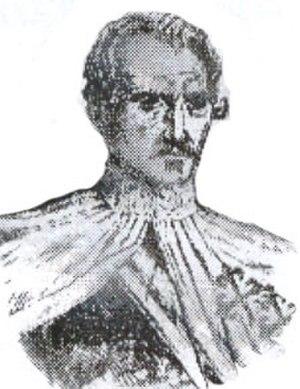
Sebastián Hurtado de Corcuera y Gaviria, baptisé le 25 mars 1587 à Bergüenda et mort le 12 août 1660 à Tenerife, dans les îles Canaries, est un soldat et fonctionnaire colonial espagnol.
Le gouverneur général des Philippines exerce le pouvoir exécutif durant les deux grandes périodes de colonisation des Philippines, d'abord par le Royaume d'Espagne de 1565 à 1898, puis par les États-Unis de 1898 à 1946. Il représente aussi le roi d'Espagne puis le gouvernement américain sur l'archipel.